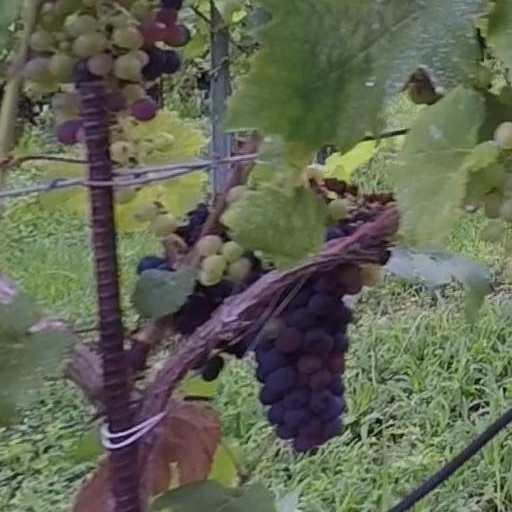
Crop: grape